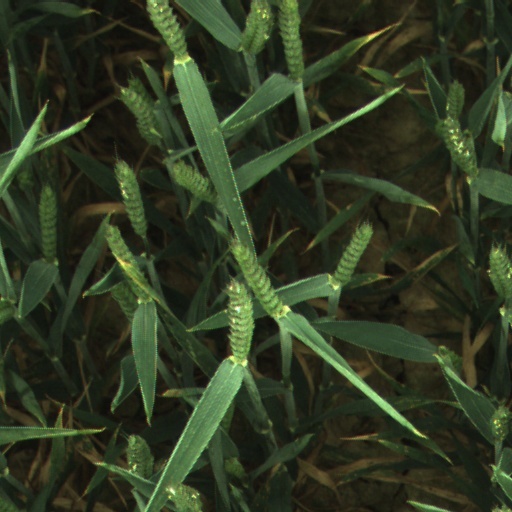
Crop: wheat